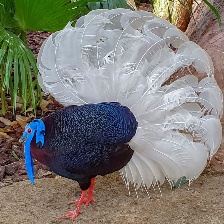
Species: BULWERS PHEASANT
Scientific name: LOPHURA BULWERI